Bring Me the Horizon

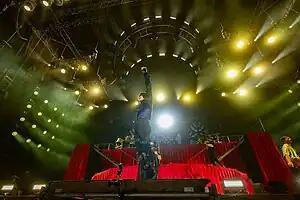
Bring Me the Horizon performing at Rock im Park in 2023

Bring Me the Horizon are a British rock band, formed in Sheffield, England in 2004. The group currently consists of lead vocalist Oli Sykes, drummer Matt Nicholls, guitarist Lee Malia and bassist Matt Kean. They are signed to RCA Records globally and Columbia Records exclusively in the United States.